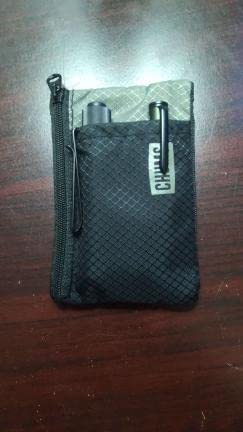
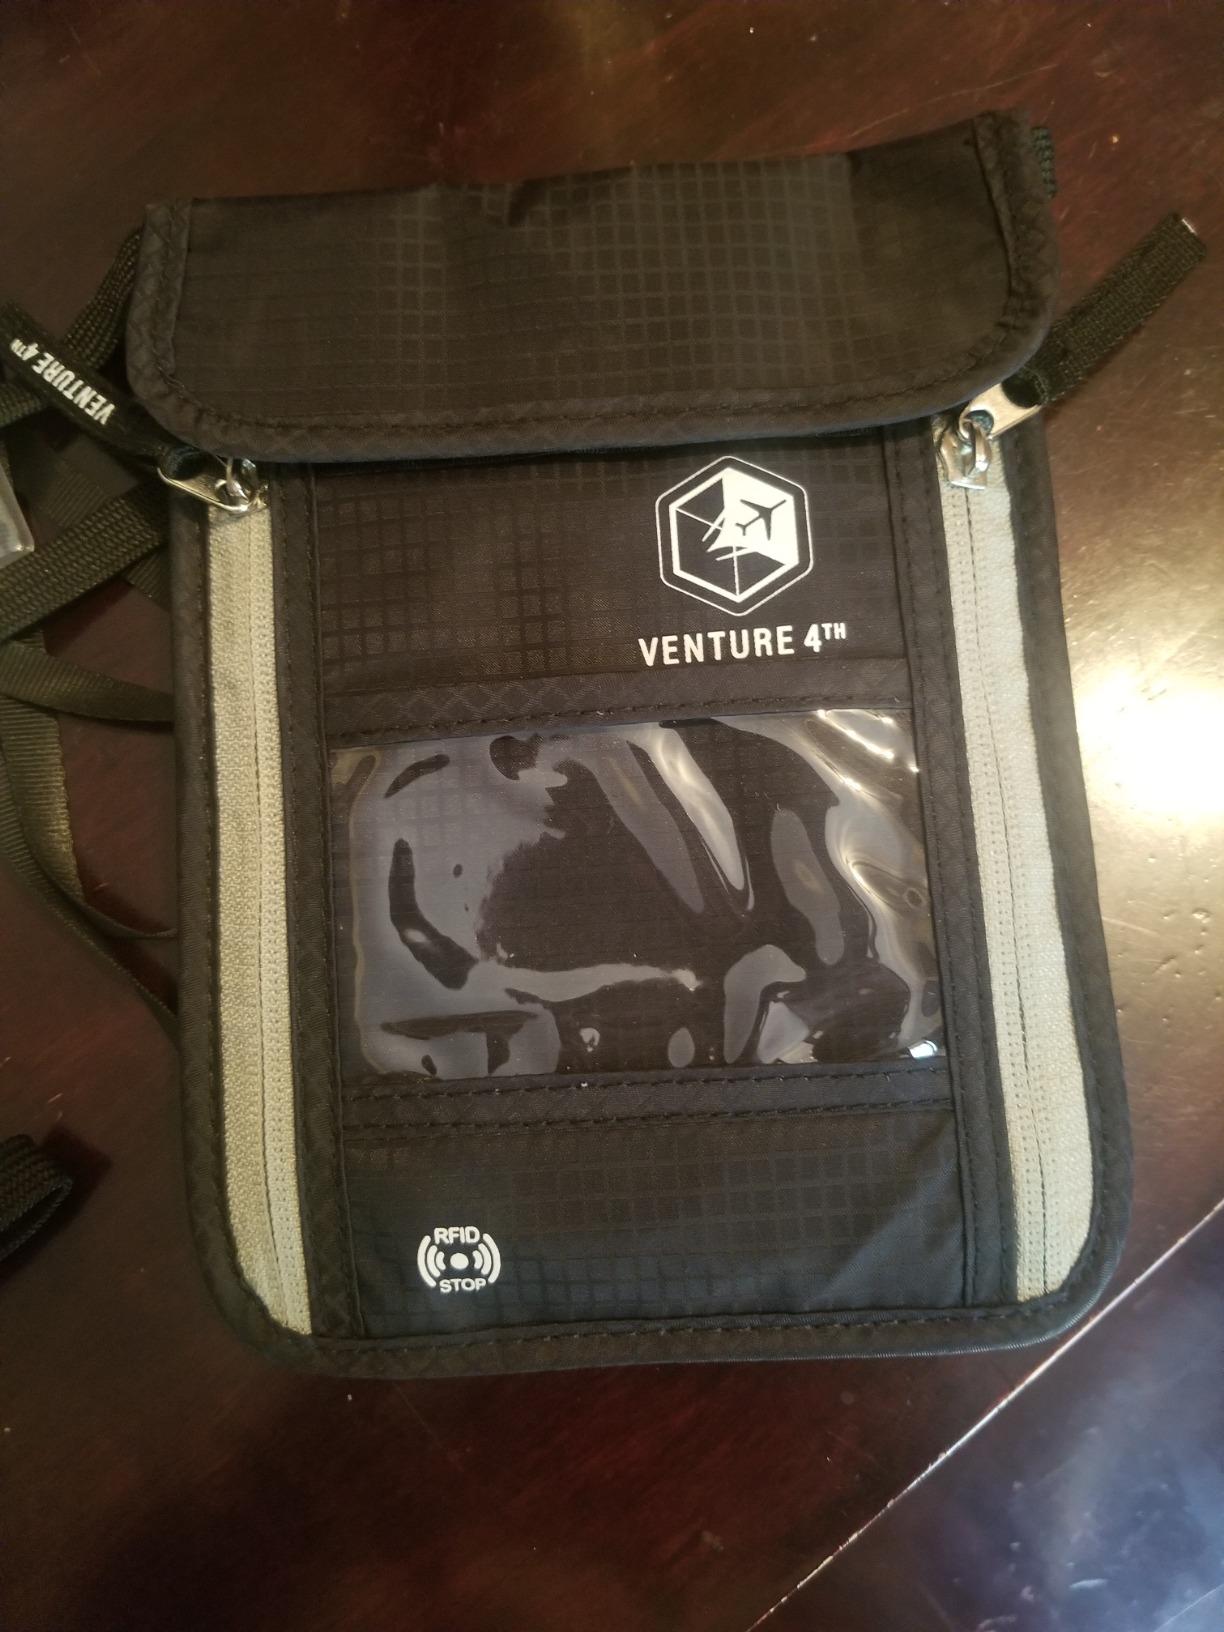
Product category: accessories_wallet
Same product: no